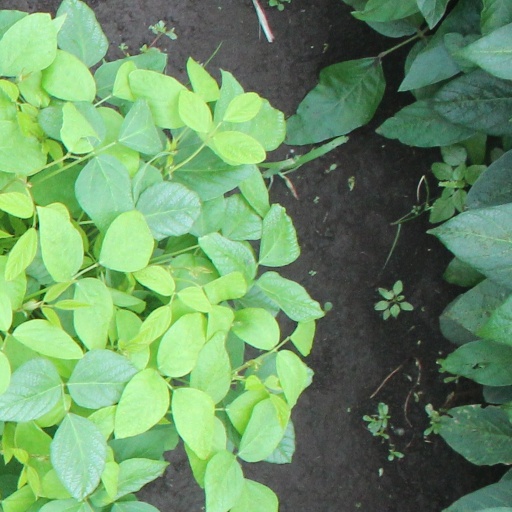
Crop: soybean